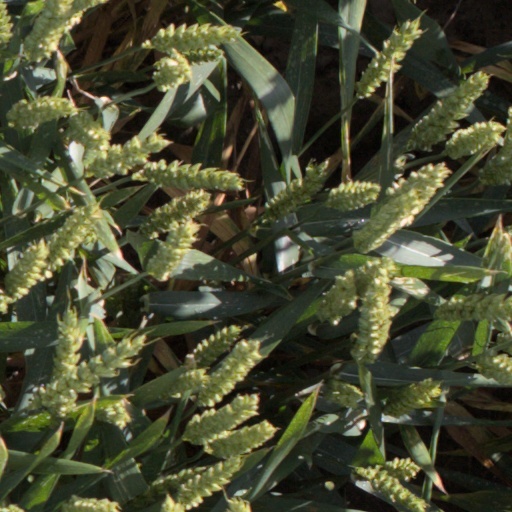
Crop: wheat